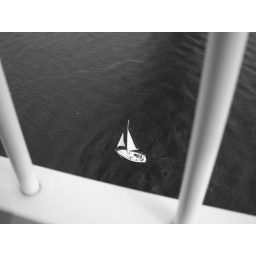
A sail boat under the Cooper River bridge.